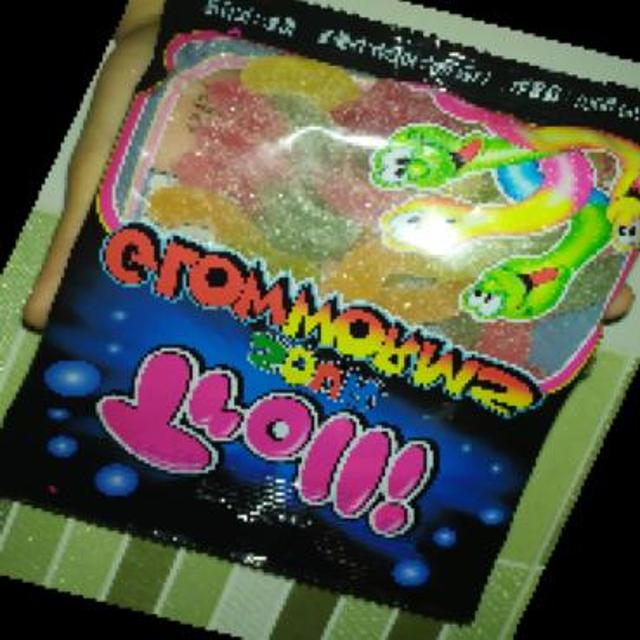
Label: plastics